Kelsea Ballerini

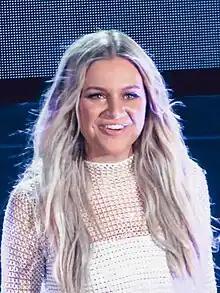
Ballerini performing in September 2021

Kelsea Nicole Ballerini (born September 12, 1993) is an American singer, songwriter, and musician. A five-time Grammy Award nominee, she began having success in the 2010s, being honored with the Gene Weed Milestone Award at the Academy of Country Music Awards and the Rising Star Award at the "Billboard" Women in Music.